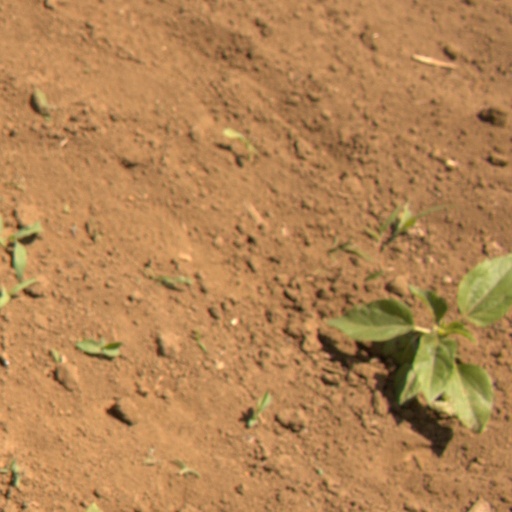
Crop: Jerusalem artichoke